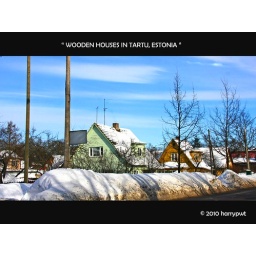
wooden houses in tartu